Yallourn Power Station

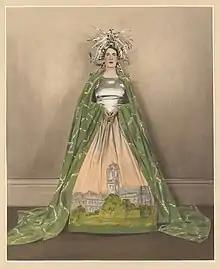
Jessie Deakin Brookes as the state of Victoria including a headpiece modelled on the Yallourn power station transmission tower

In 1934, Jessie Deakin Brookes wore a costume for the Pageant of Nations celebrating the centenary of Victoria, created by Thelma Thomas. It featured three Melbourne buildings, the Murray Darling river and irrigation system and its headpiece was modelled on the Yallourn power station transmission tower. It was the inspiration of the exhibition "Velvet, Iron, Ashes" at the State Library in Victoria in 2019-2020.